LKT Team Brandenburg

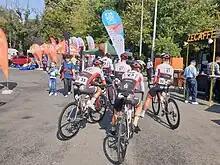
LKT Team at 2019 Tour of Romania

LKT Team Brandenburg is a German UCI Continental cycling team founded in 2008.